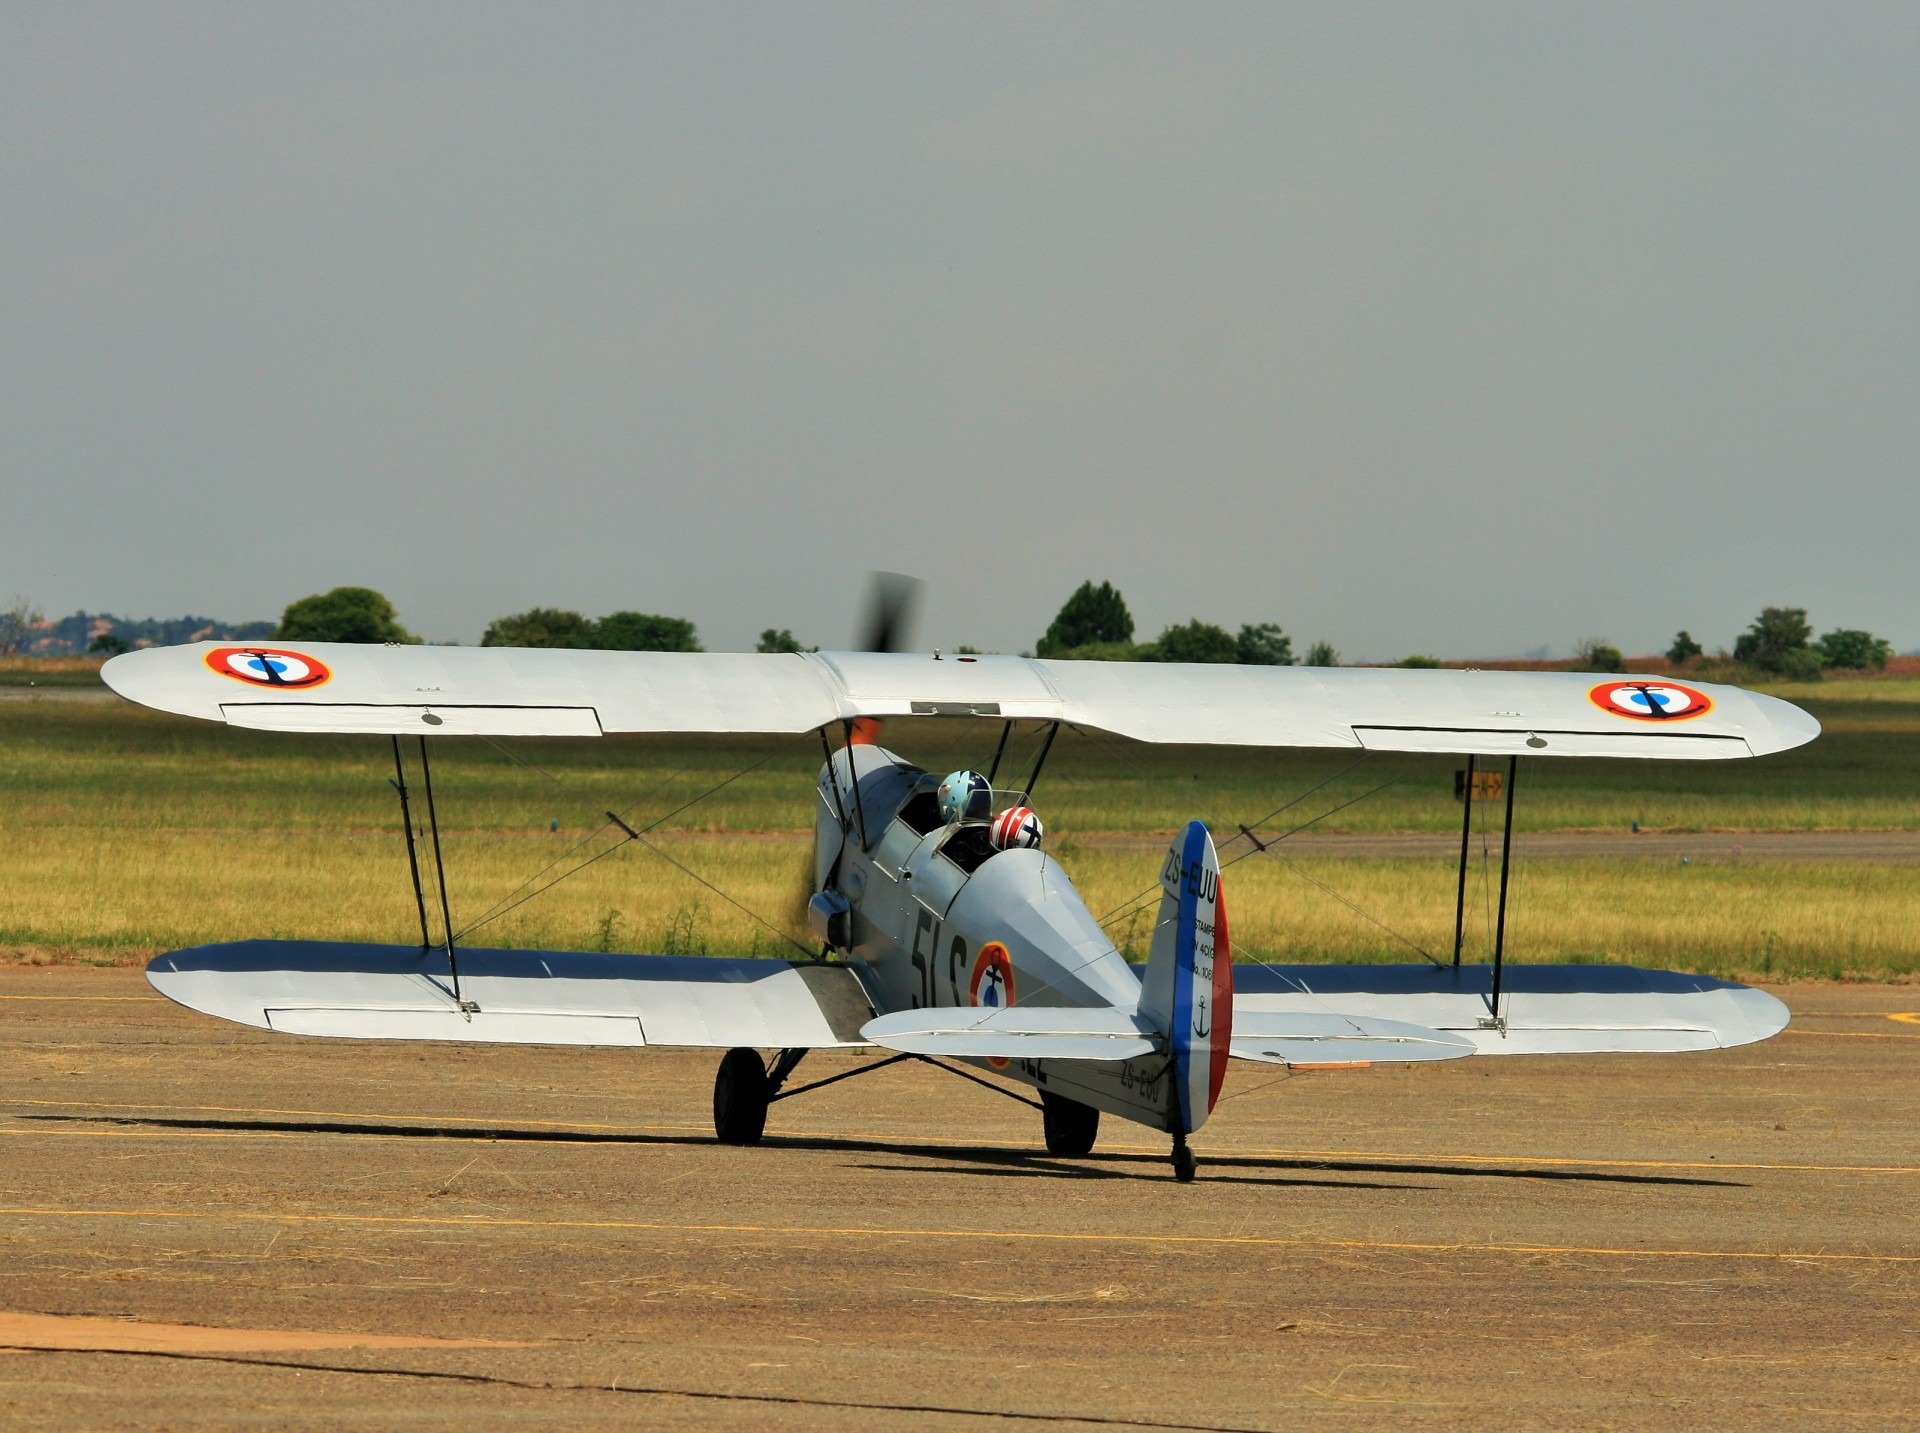
wing, white, vintage, air, airplane, plane, aircraft, transportation, transport, vehicle, aviation, flight, pilot, aeroplane, wings, engine, propeller, biplane, air show, light aircraft, air force, fighter aircraft, model aircraft, military aircraft, monoplane, atmosphere of earth, propeller driven aircraft, ultralight aviation